List of top-division football clubs in CONMEBOL countries

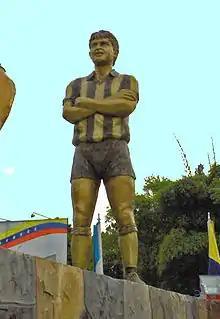
Carlos Fabián Maldonado.

Liga Profesional de Primera División, the top-flight professional football league in Uruguay, was founded in 1900 and is currently contested by 16 teams. In 2016, the league underwent a transition from the European calendar to a year calendar, which is used from the 2017 season onwards.